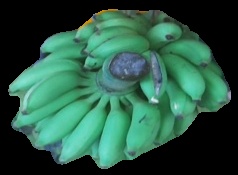
Variety: elakki-bale
Grade: grade2